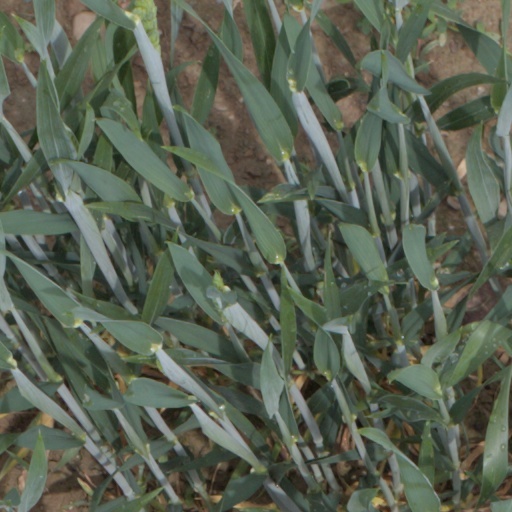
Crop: wheat